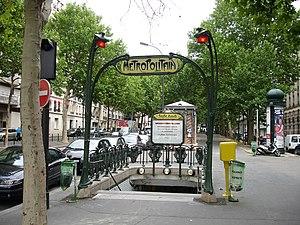
La station Philippe Auguste de la ligne 2 du métro de Paris, France
Les édicules Guimard sont des édicules d'accès aux stations du métro de Paris, en France. Ils ont été conçus au début du XXᵉ siècle, par Hector Guimard, dans un style Art nouveau.
Philippe Auguste est une station de la ligne 2 du métro de Paris, située à la limite des 11ᵉ et 20ᵉ arrondissements de Paris.